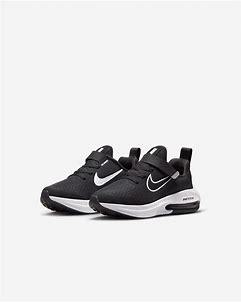
Brand: Nike
Model: Air Zoom Arcadia 2